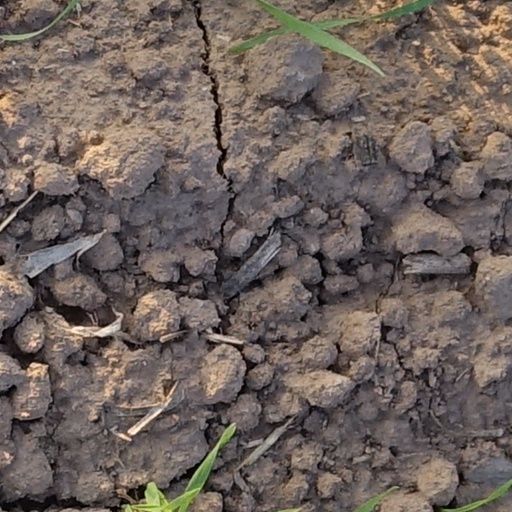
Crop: wheat